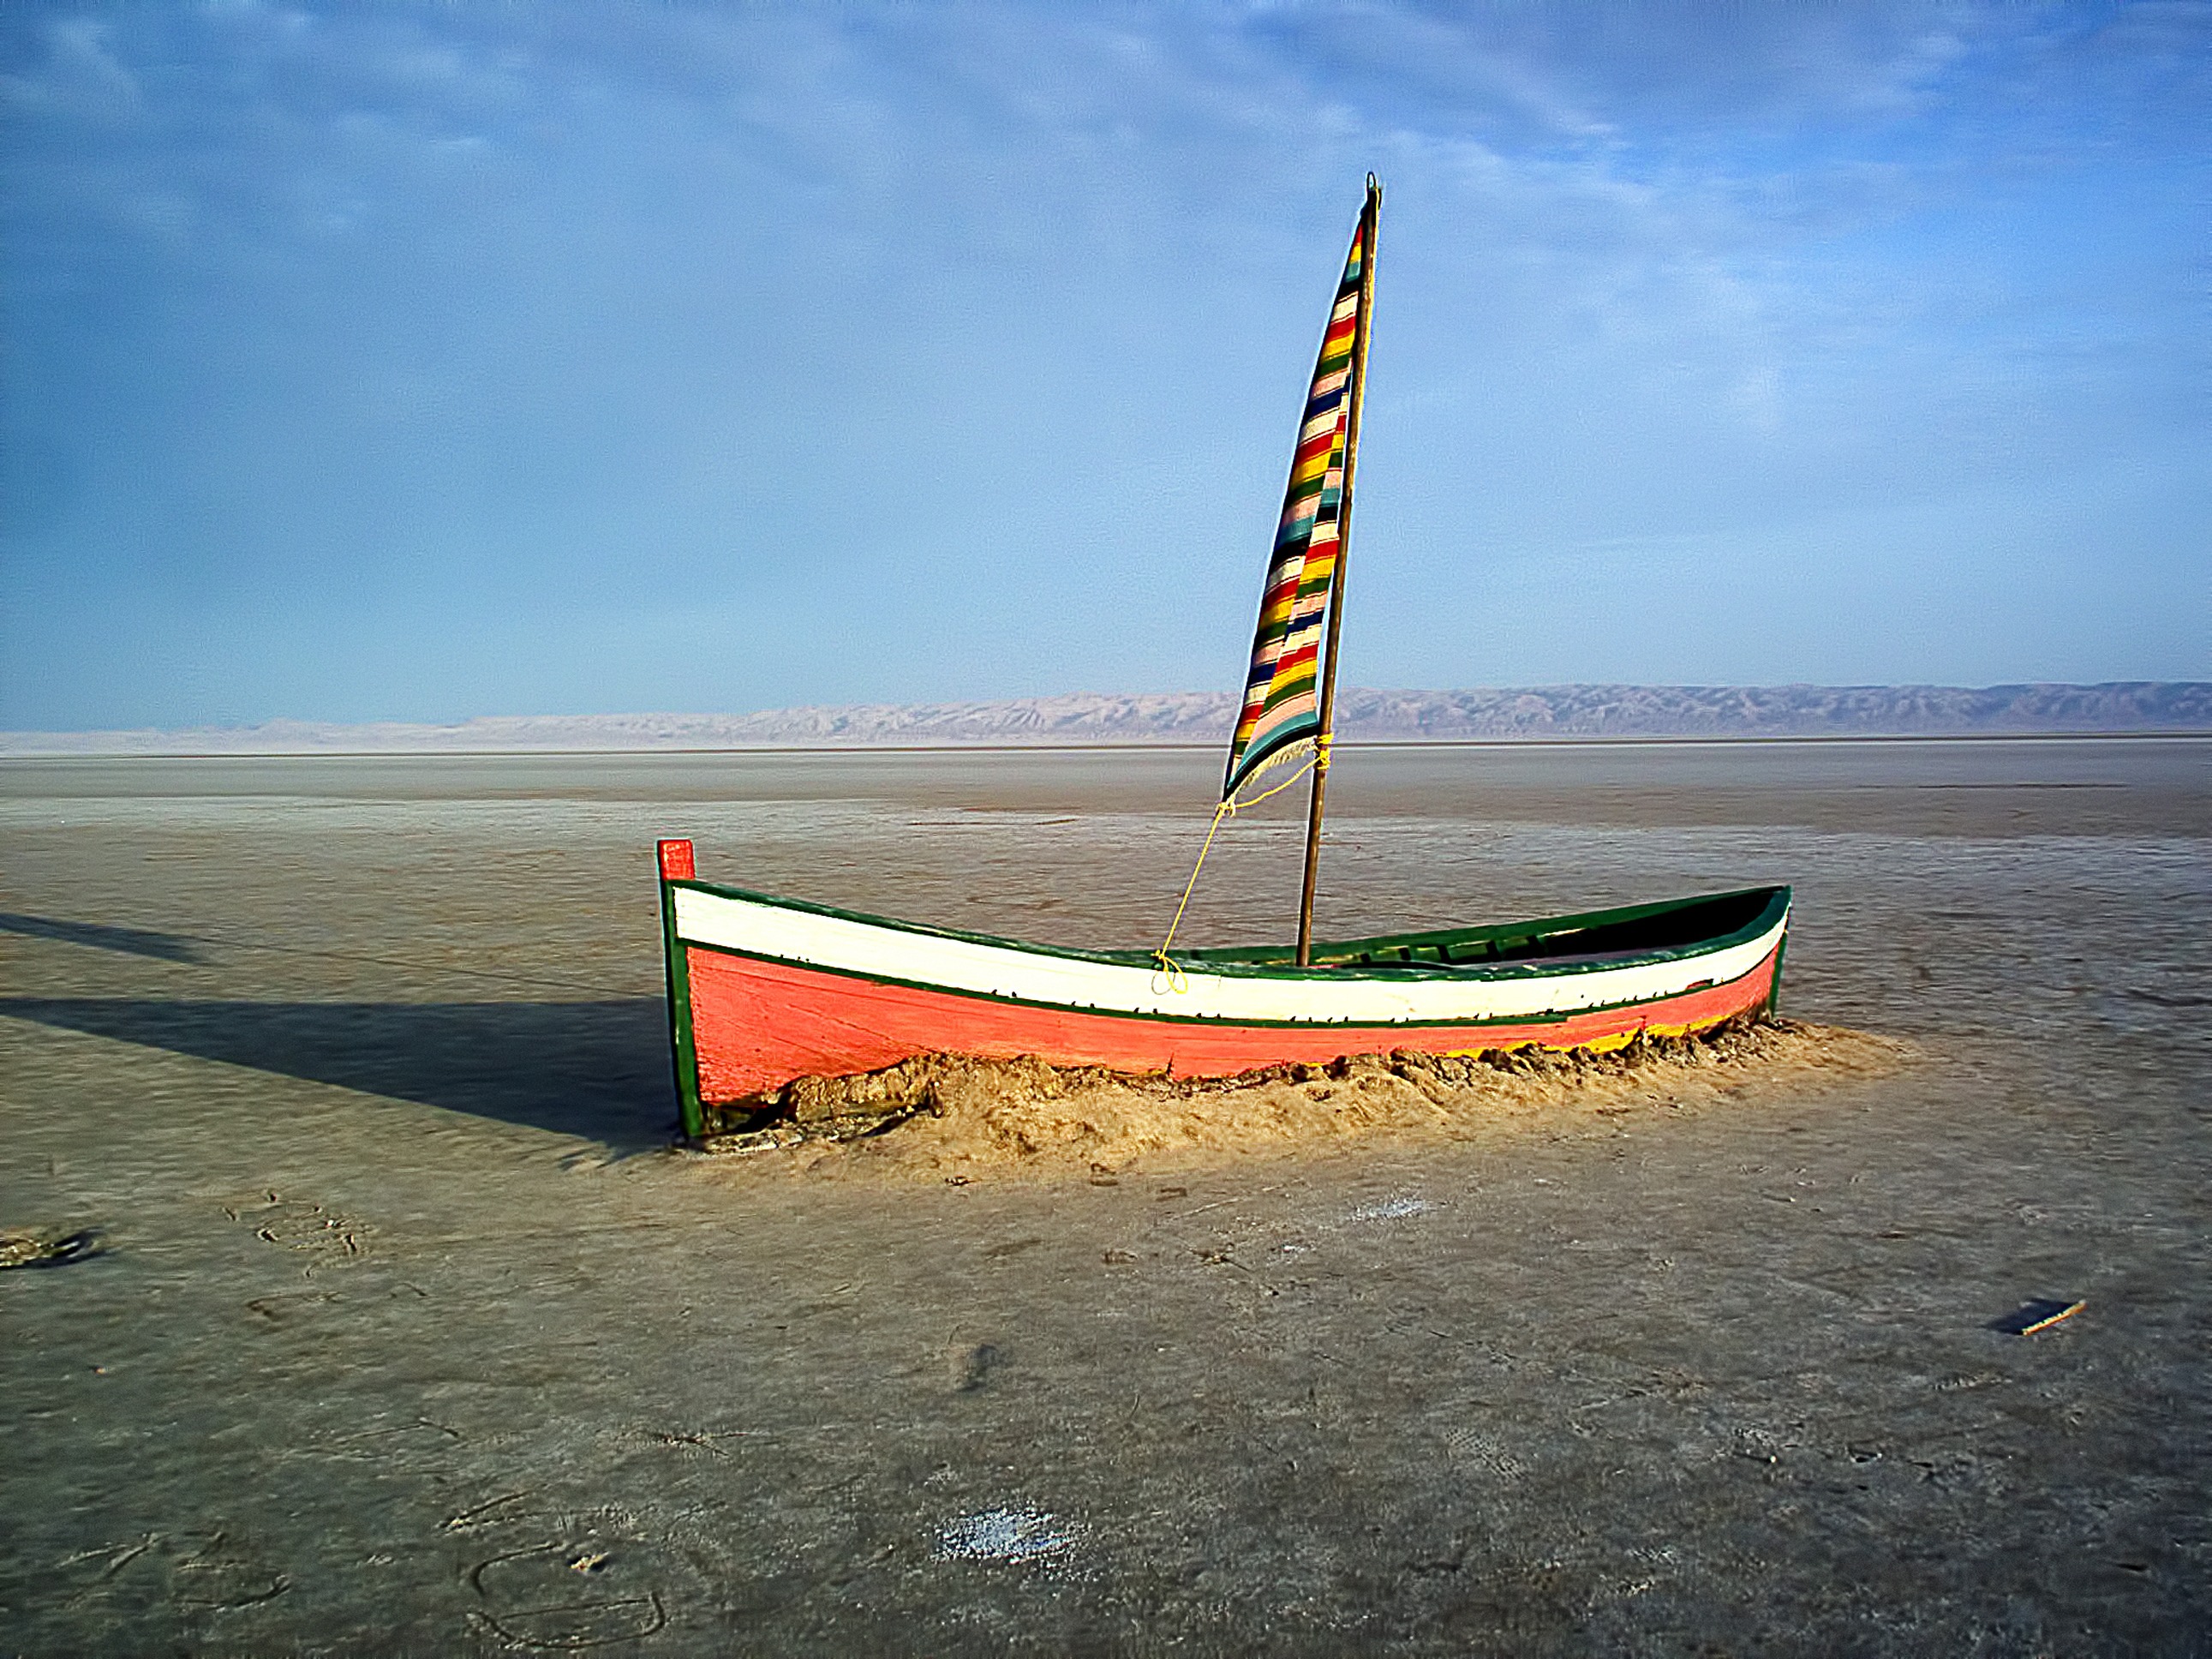
beach, sea, coast, sand, ocean, horizon, sky, sun, boat, morning, shore, wave, wind, dry, reflection, vehicle, bay, blue, body of water, sail, tunisia, salt lake, the republic of tunisia